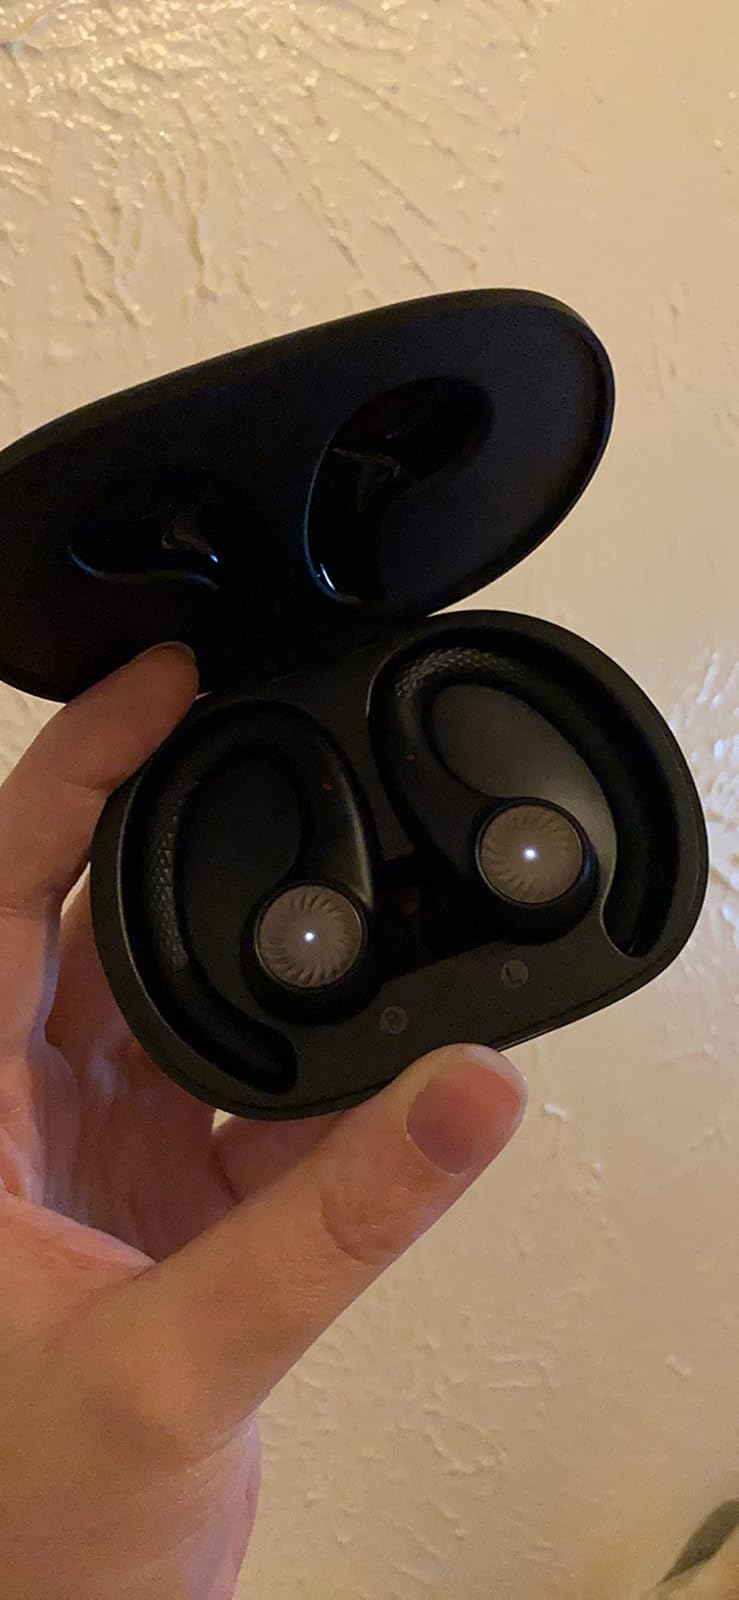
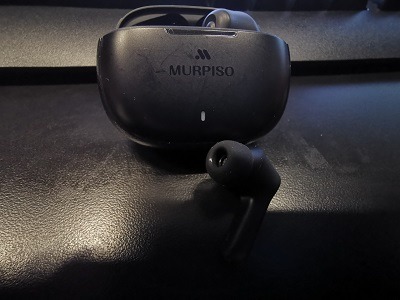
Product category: earbuds
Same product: no